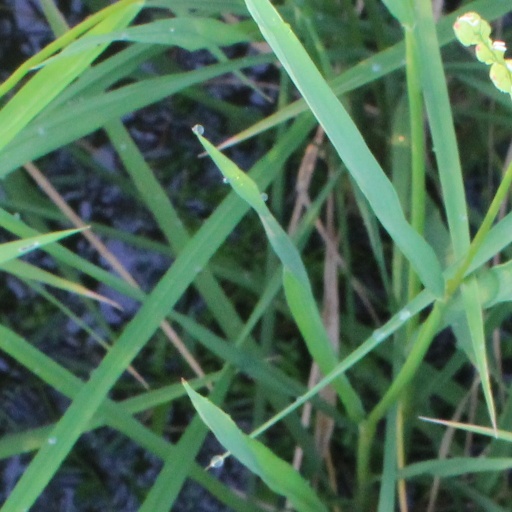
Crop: rice